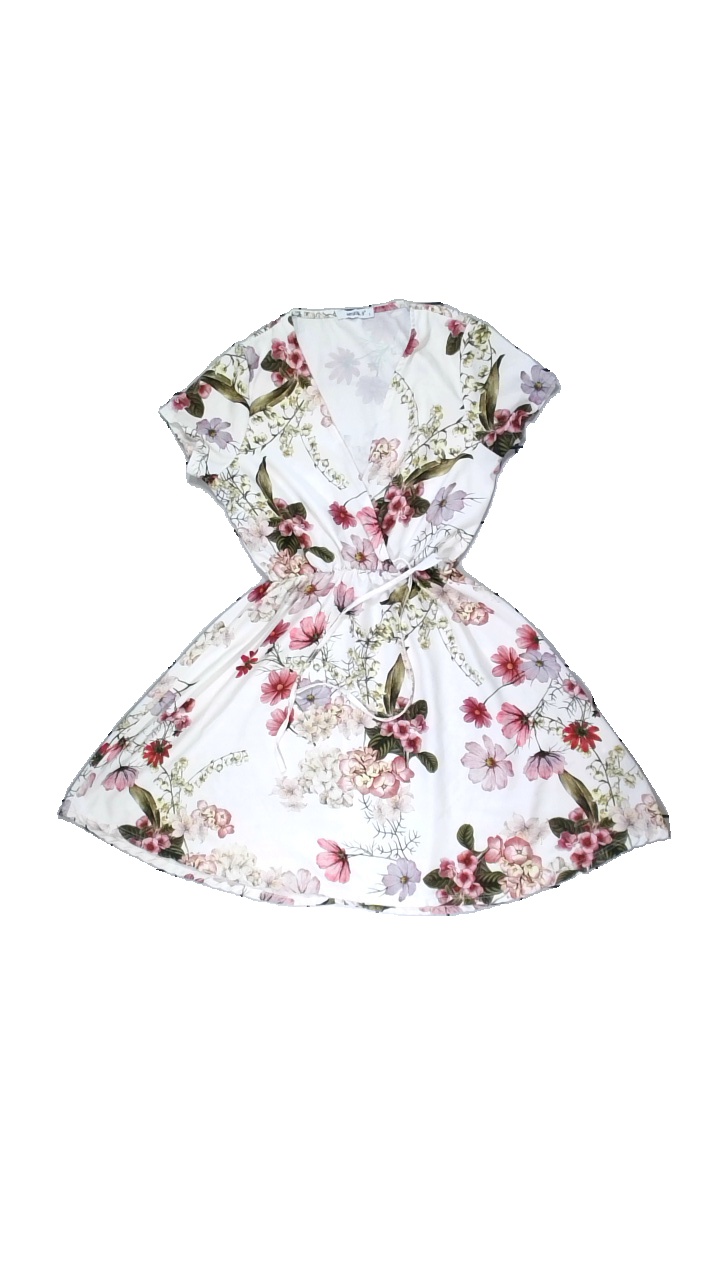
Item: Dress (Ladies)
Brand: Myhaily's
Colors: White, Pink, Green
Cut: Regular, V-collar
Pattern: Floral print
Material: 100% polyester
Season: Summer
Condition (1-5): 3
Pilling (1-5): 5
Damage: broken waistband
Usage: Recycle
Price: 50-100